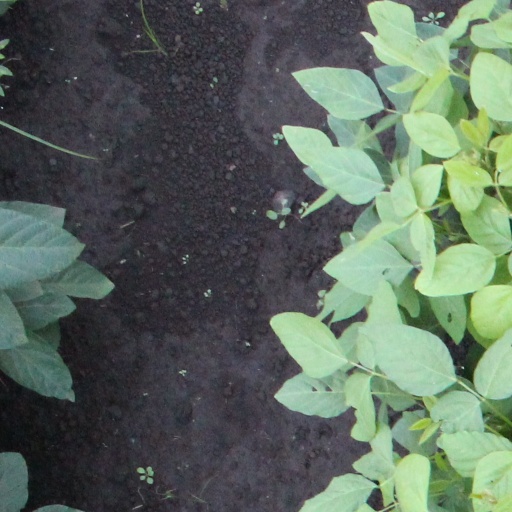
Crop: soybean